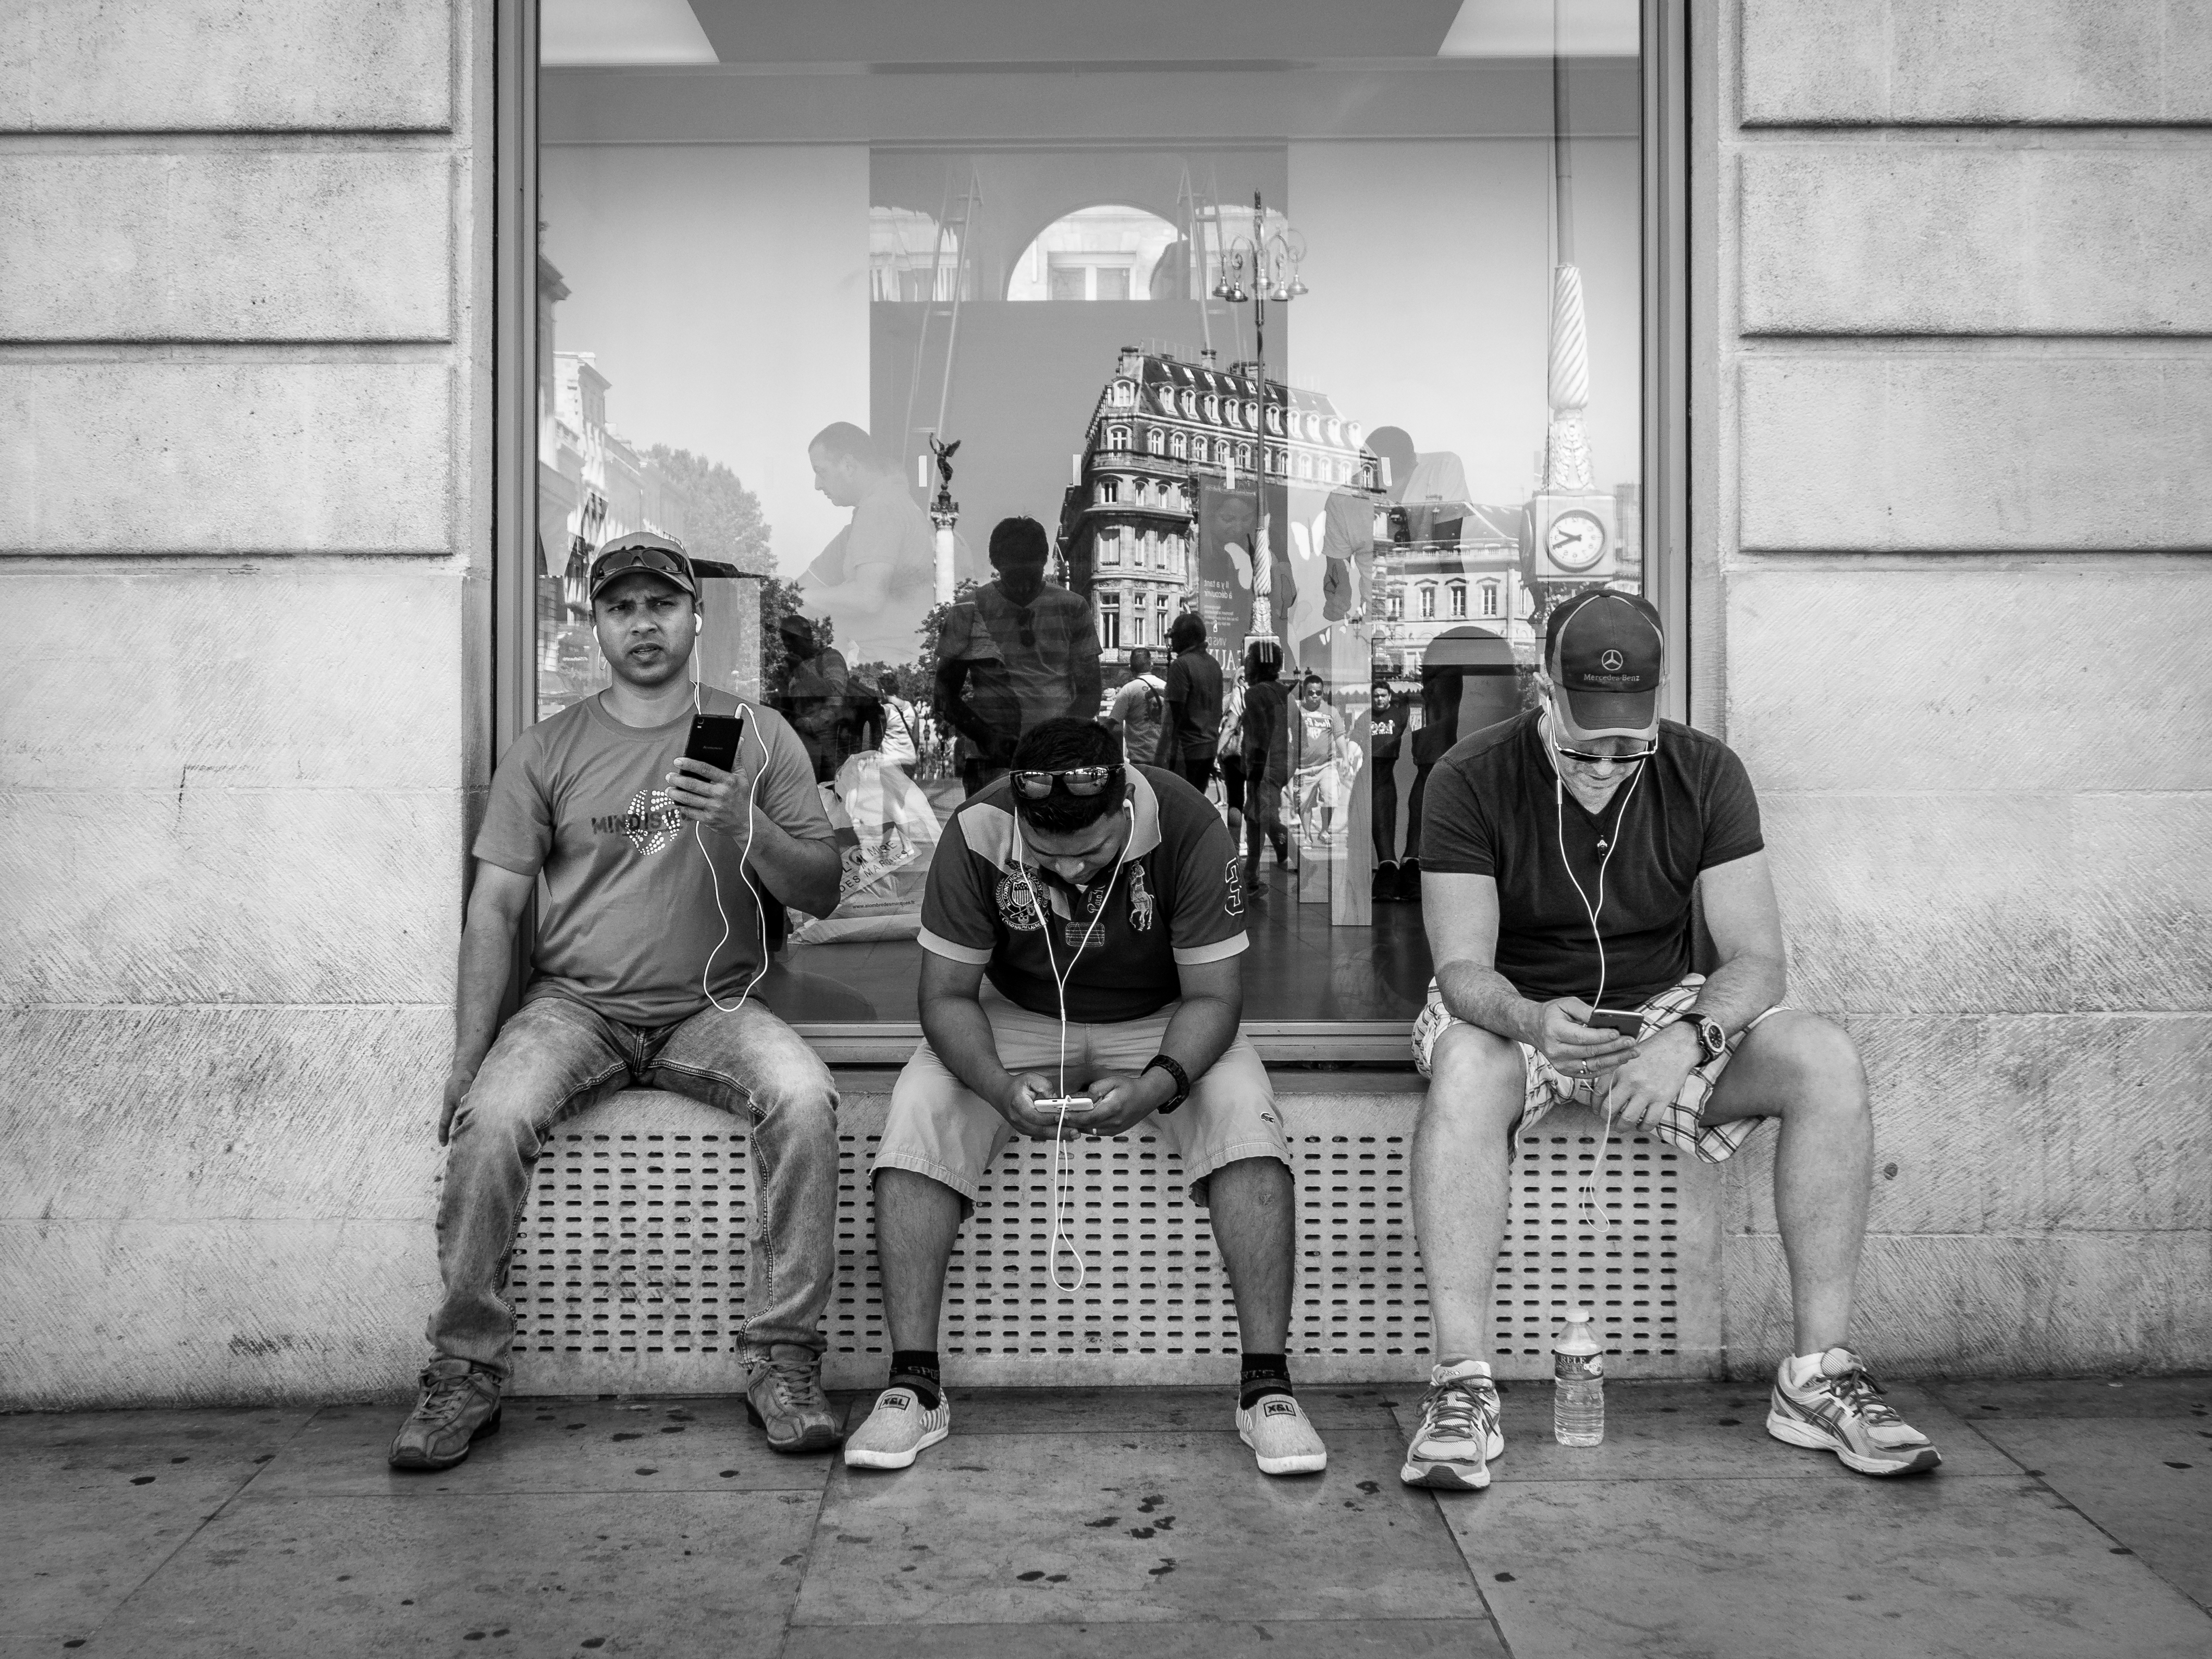
smartphone, man, black and white, group, people, road, white, street, photography, window, city, explore, france, reflection, sitting, square, black, monochrome, streetphotography, flickr, bw, blackandwhite, candid, creativecommons, headphones, stadt, cellphone, photograph, snapshot, bordeaux, fenster, sw, spiegelung, scene, schwarzweis, image, reflexion, frankreich, sitzend, shopwindow, menschen, strase, unposed, ungestellt, strasenfotografie, platz, schaufenster, mann, erwachsener, szene, adult, streettog, tog, querformat, landscapeformat, 43, sonydscrx100ii, sonyrx100ii, earphones, handy, telefon, mobilephone, gruppe, mirroring, kopfh rer, ohrh rer, shopdisplay, monochrome photography, human positions, social group